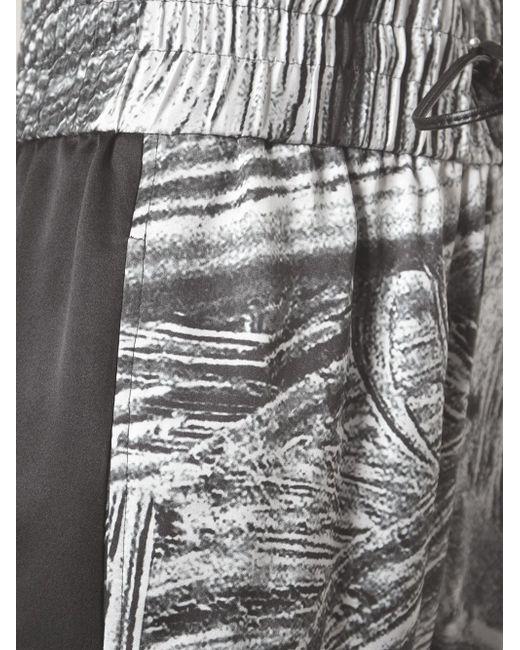
herren Sportbekleidung Nsp kurze Streifenshorts